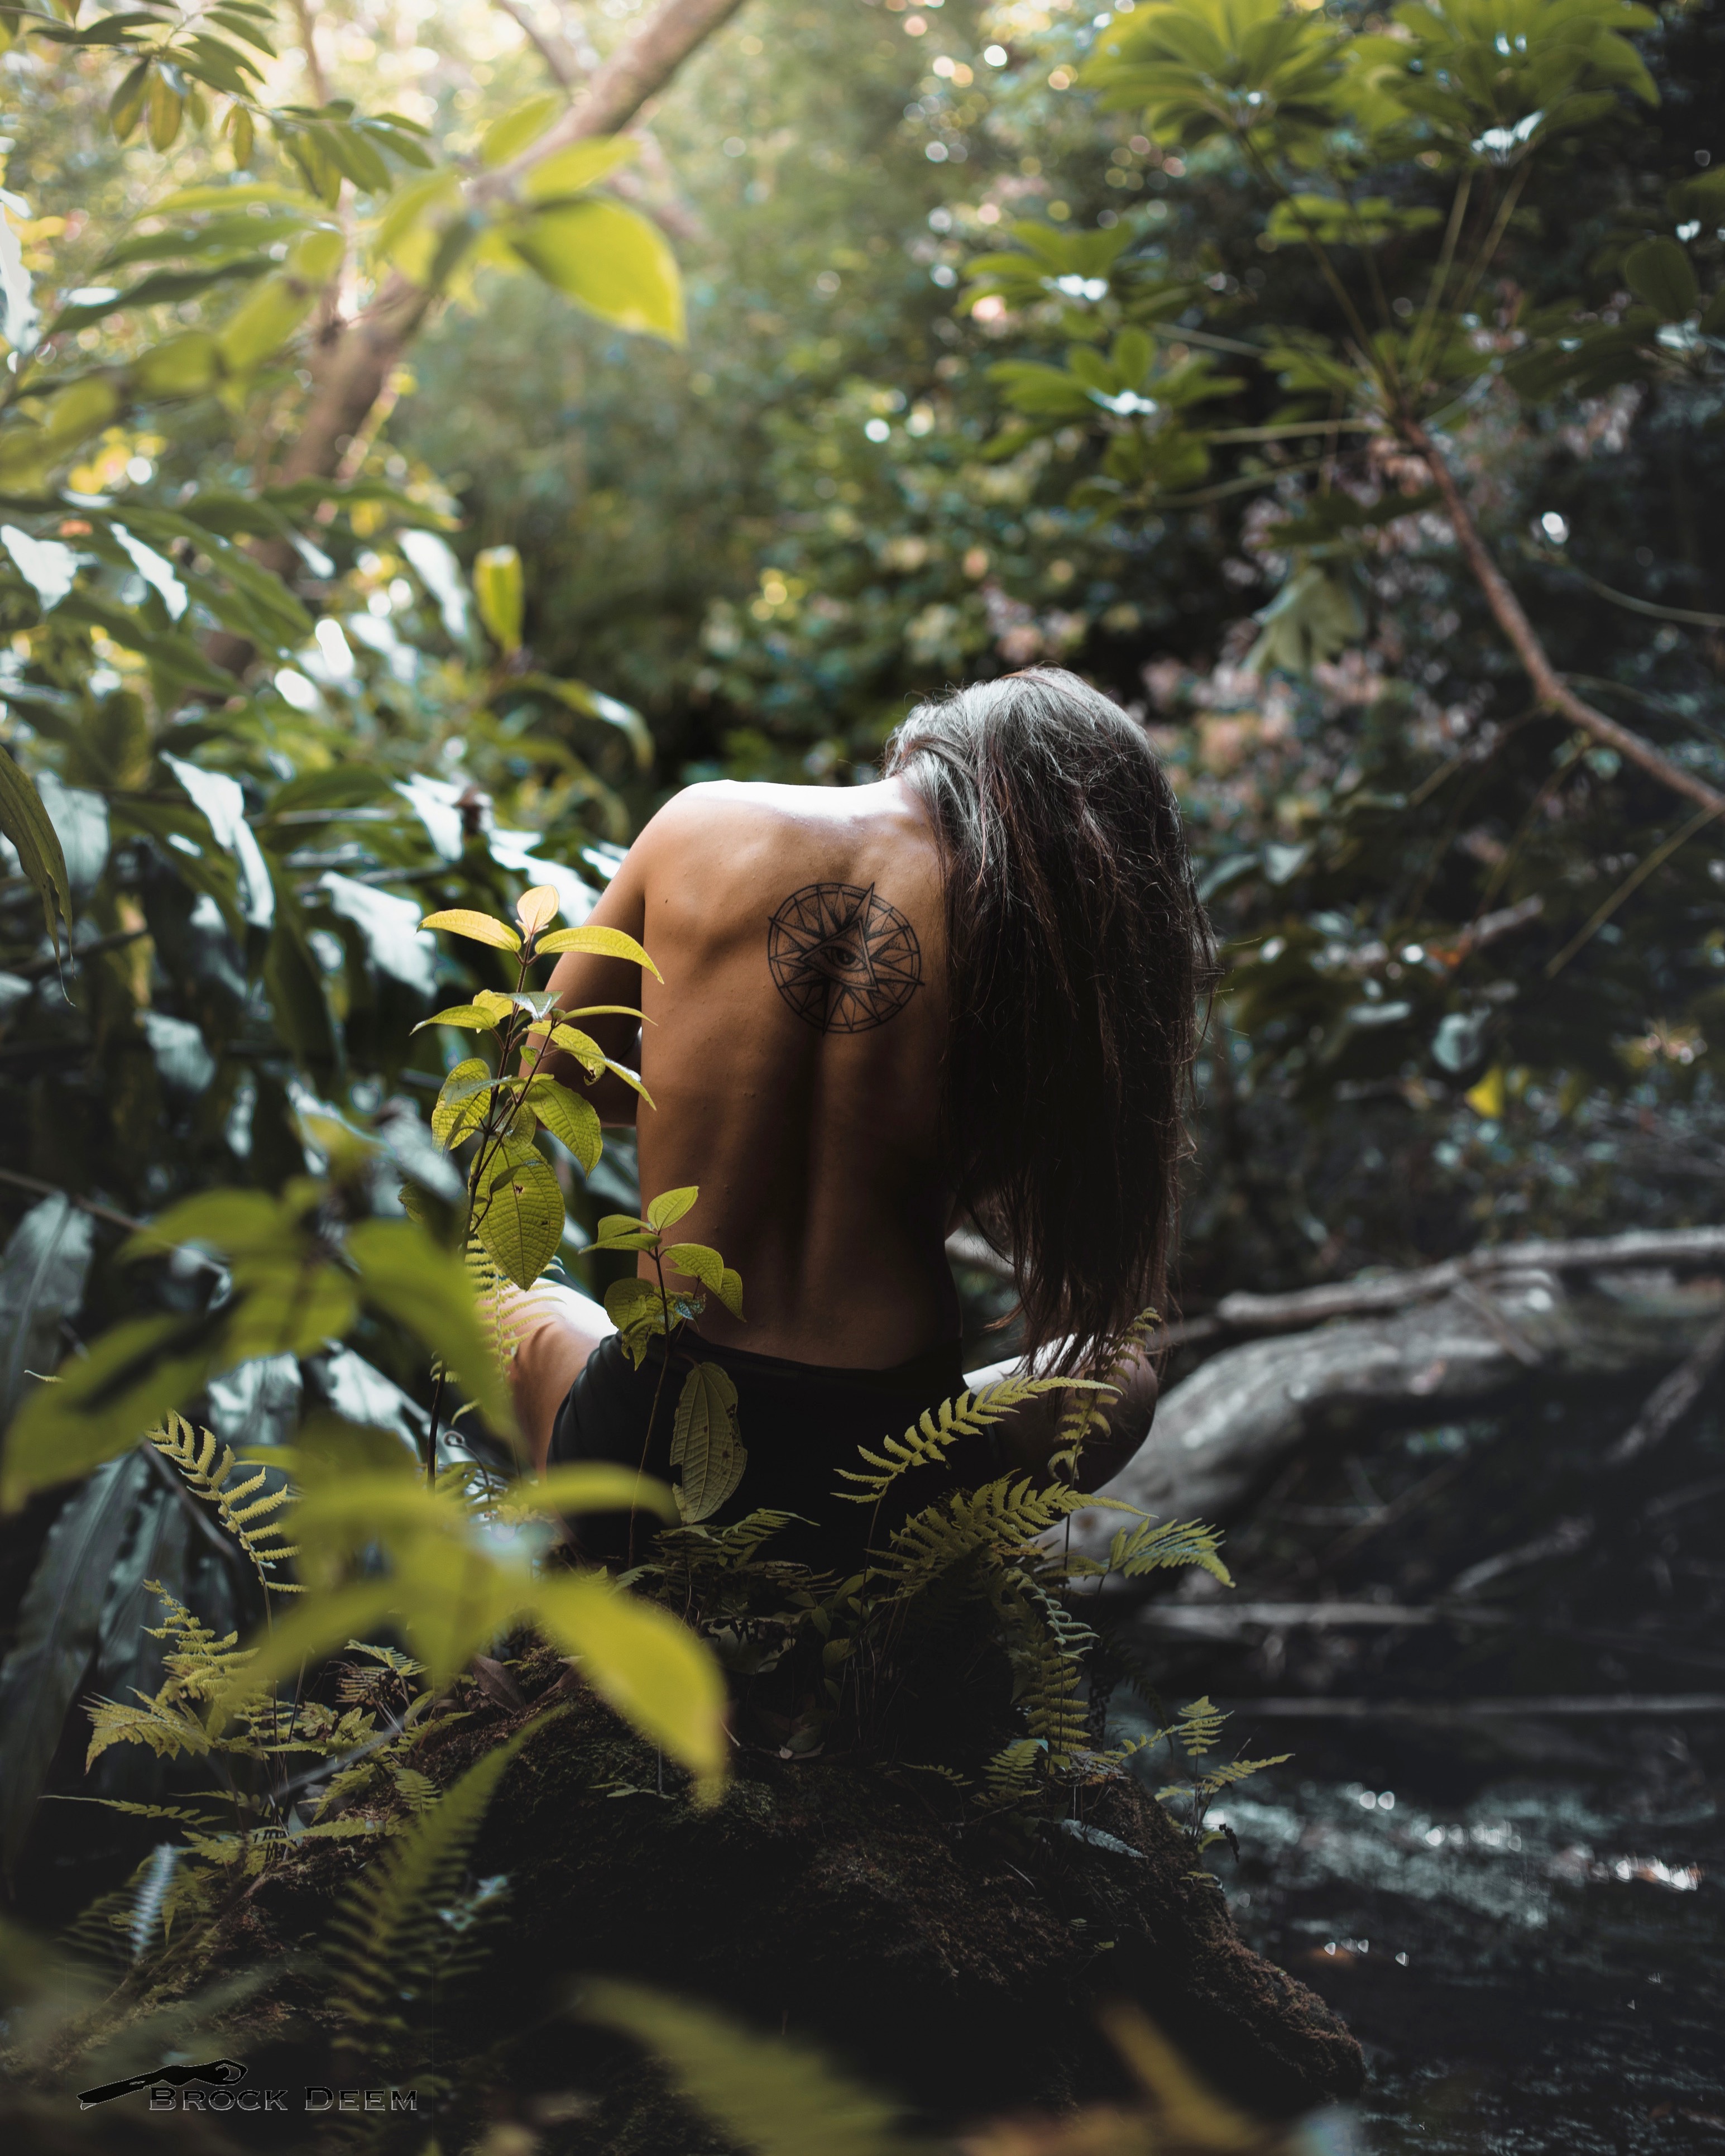
nature, tree, leaf, woody plant, plant, girl, jungle, flora, sunlight, water, branch, grass, forest, rainforest, wildlife, woodland